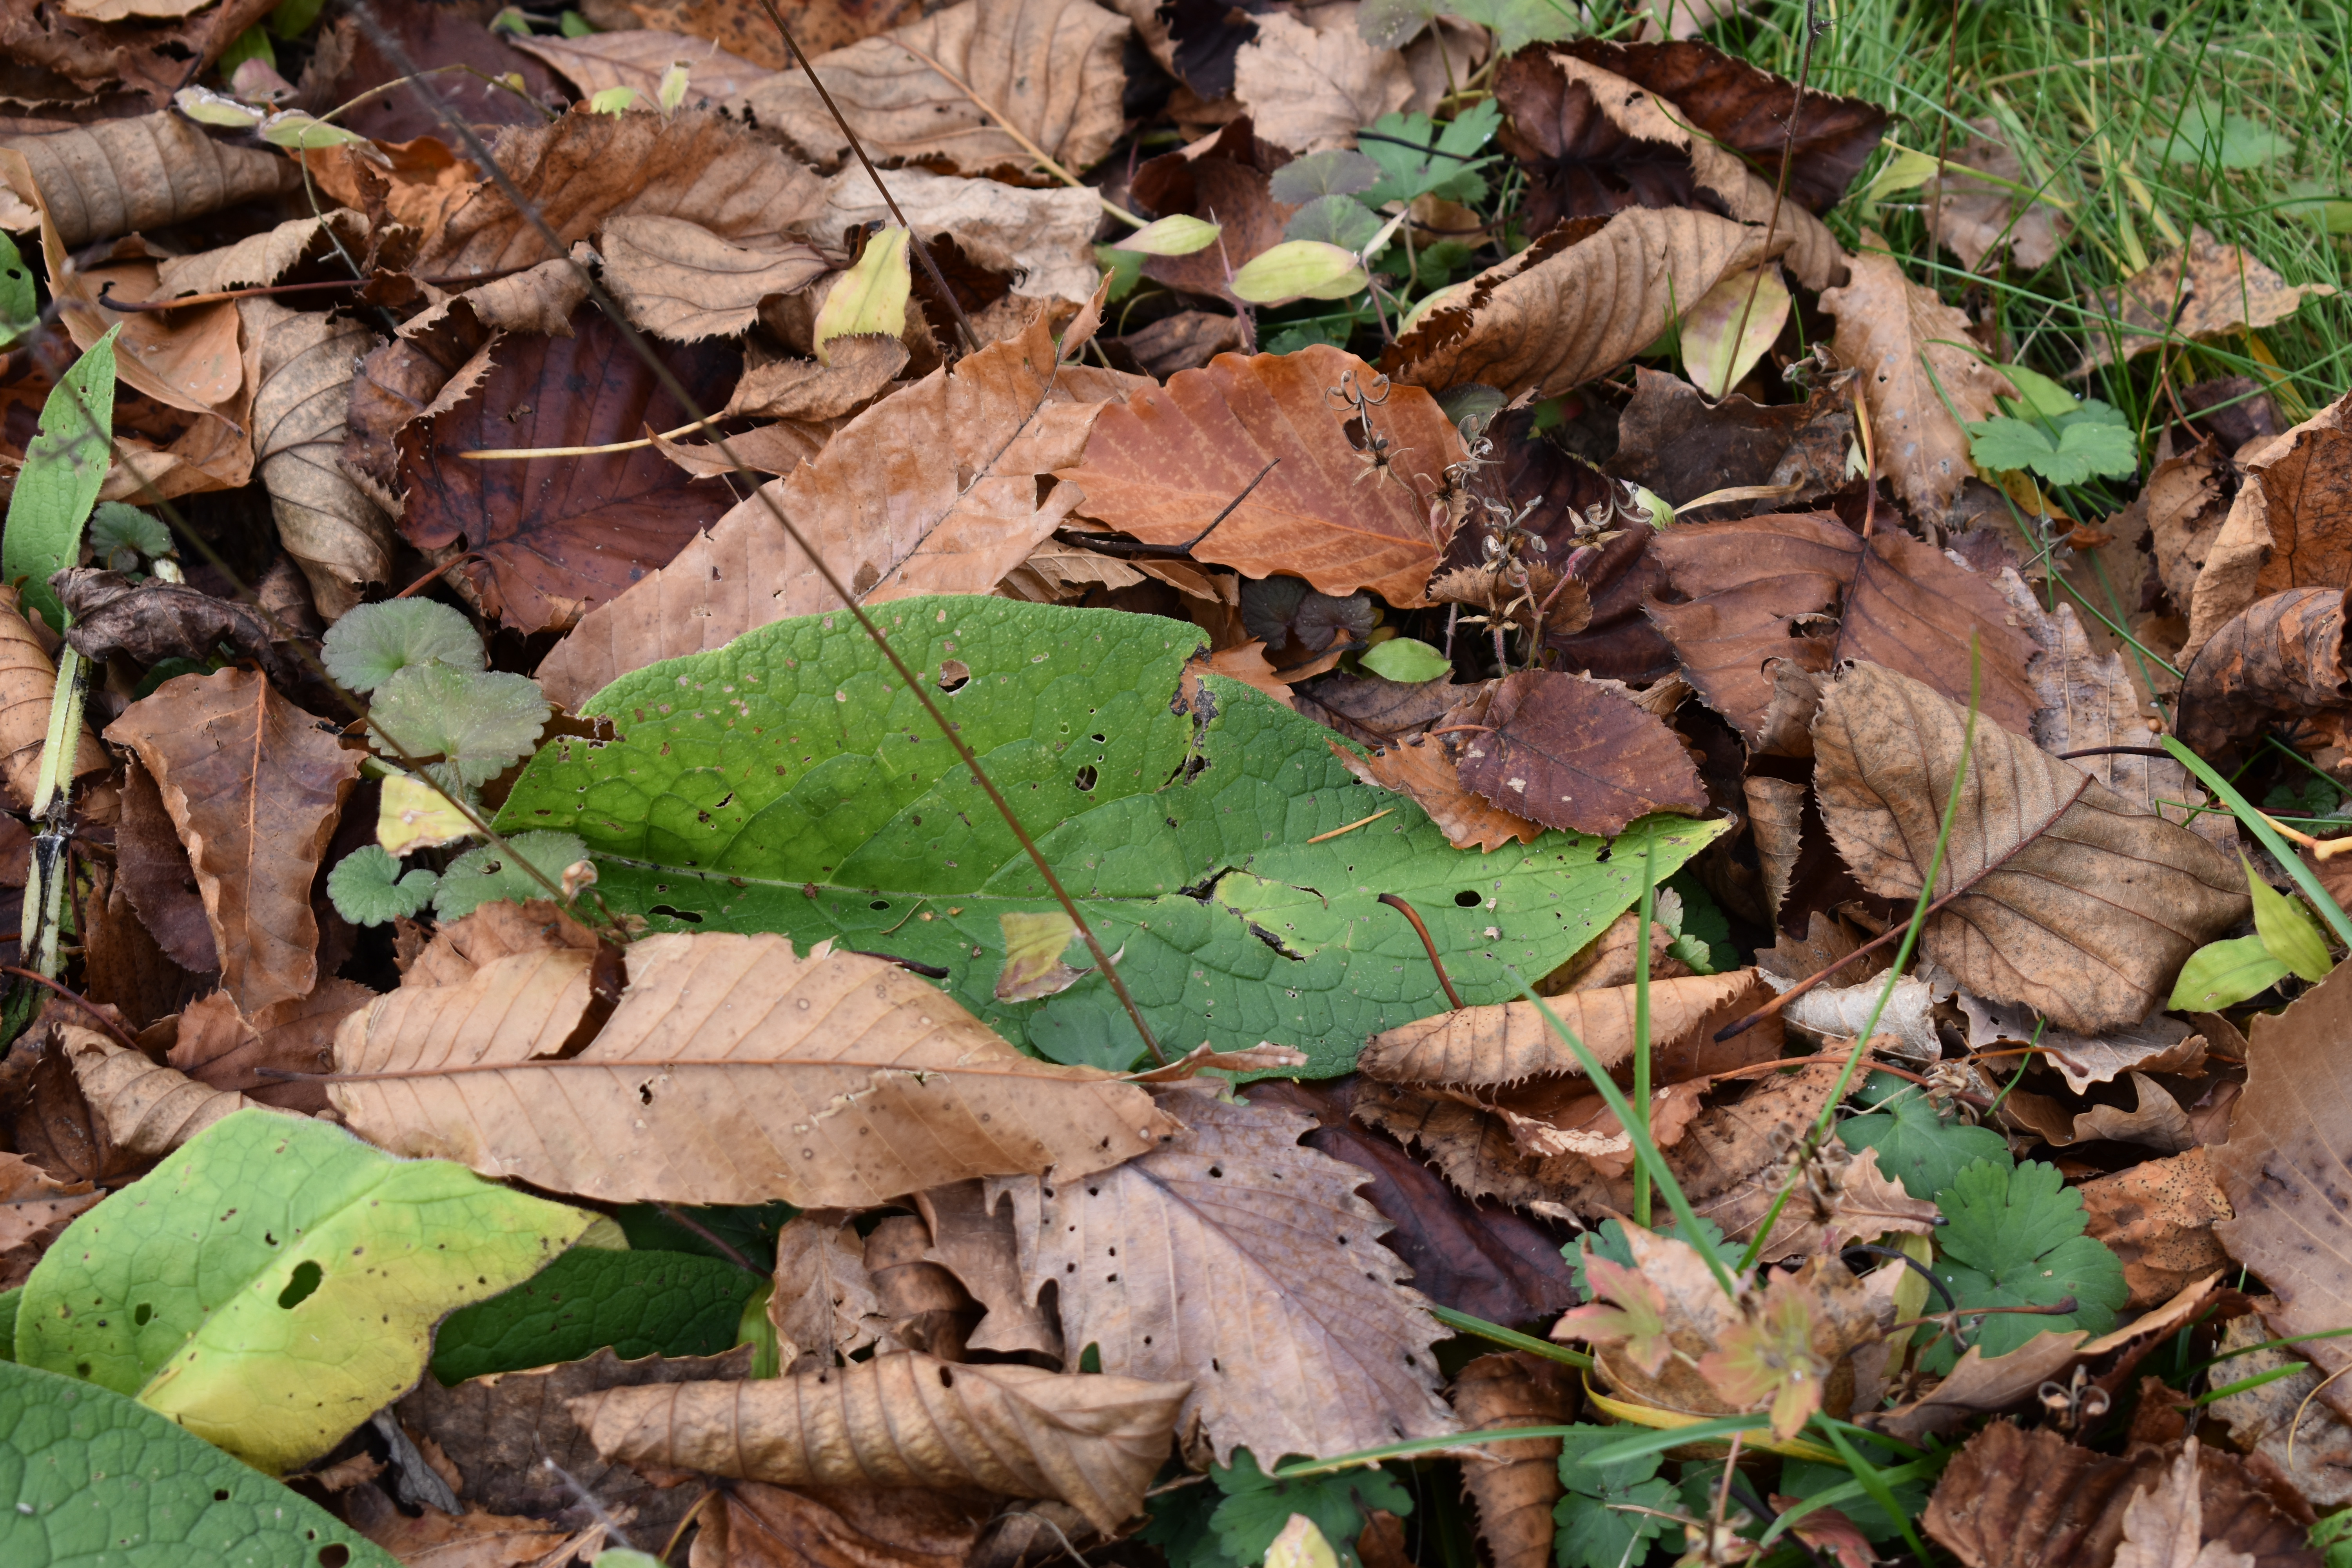
beautiful, autumn, yamagata, japan, travel, adventure, explore, photography, leafs, nature, close up, nikon, zao onsen, leaf, plant, flora, grass, deciduous